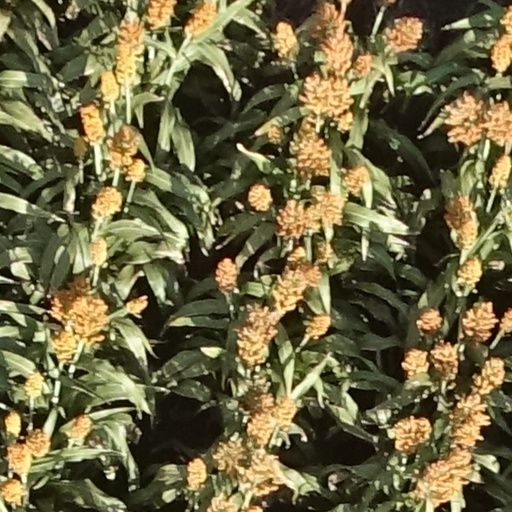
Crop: sorghum